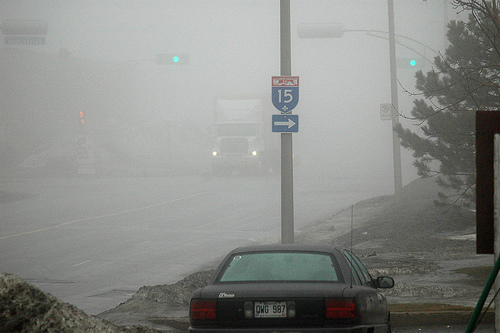
A truck is on the street in dense fog.

A truck with headlights on driving in heavy fog.

it is extremely foggy and theres a truck on the road